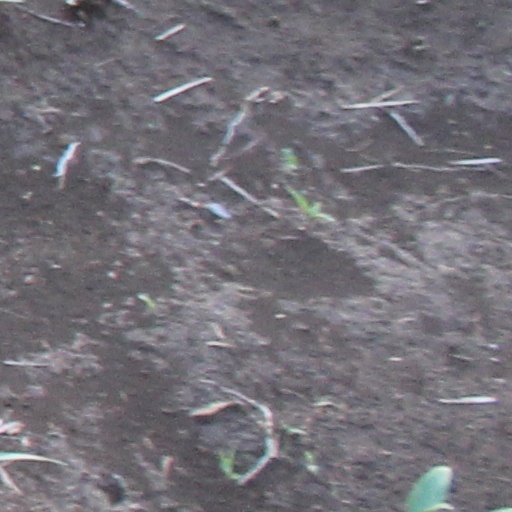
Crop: wheat